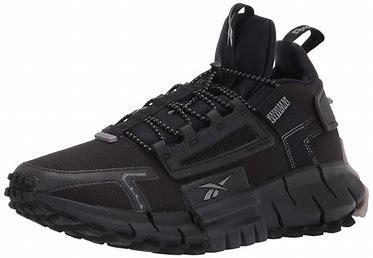
Brand: Reebok
Model: ZIG Kinetica